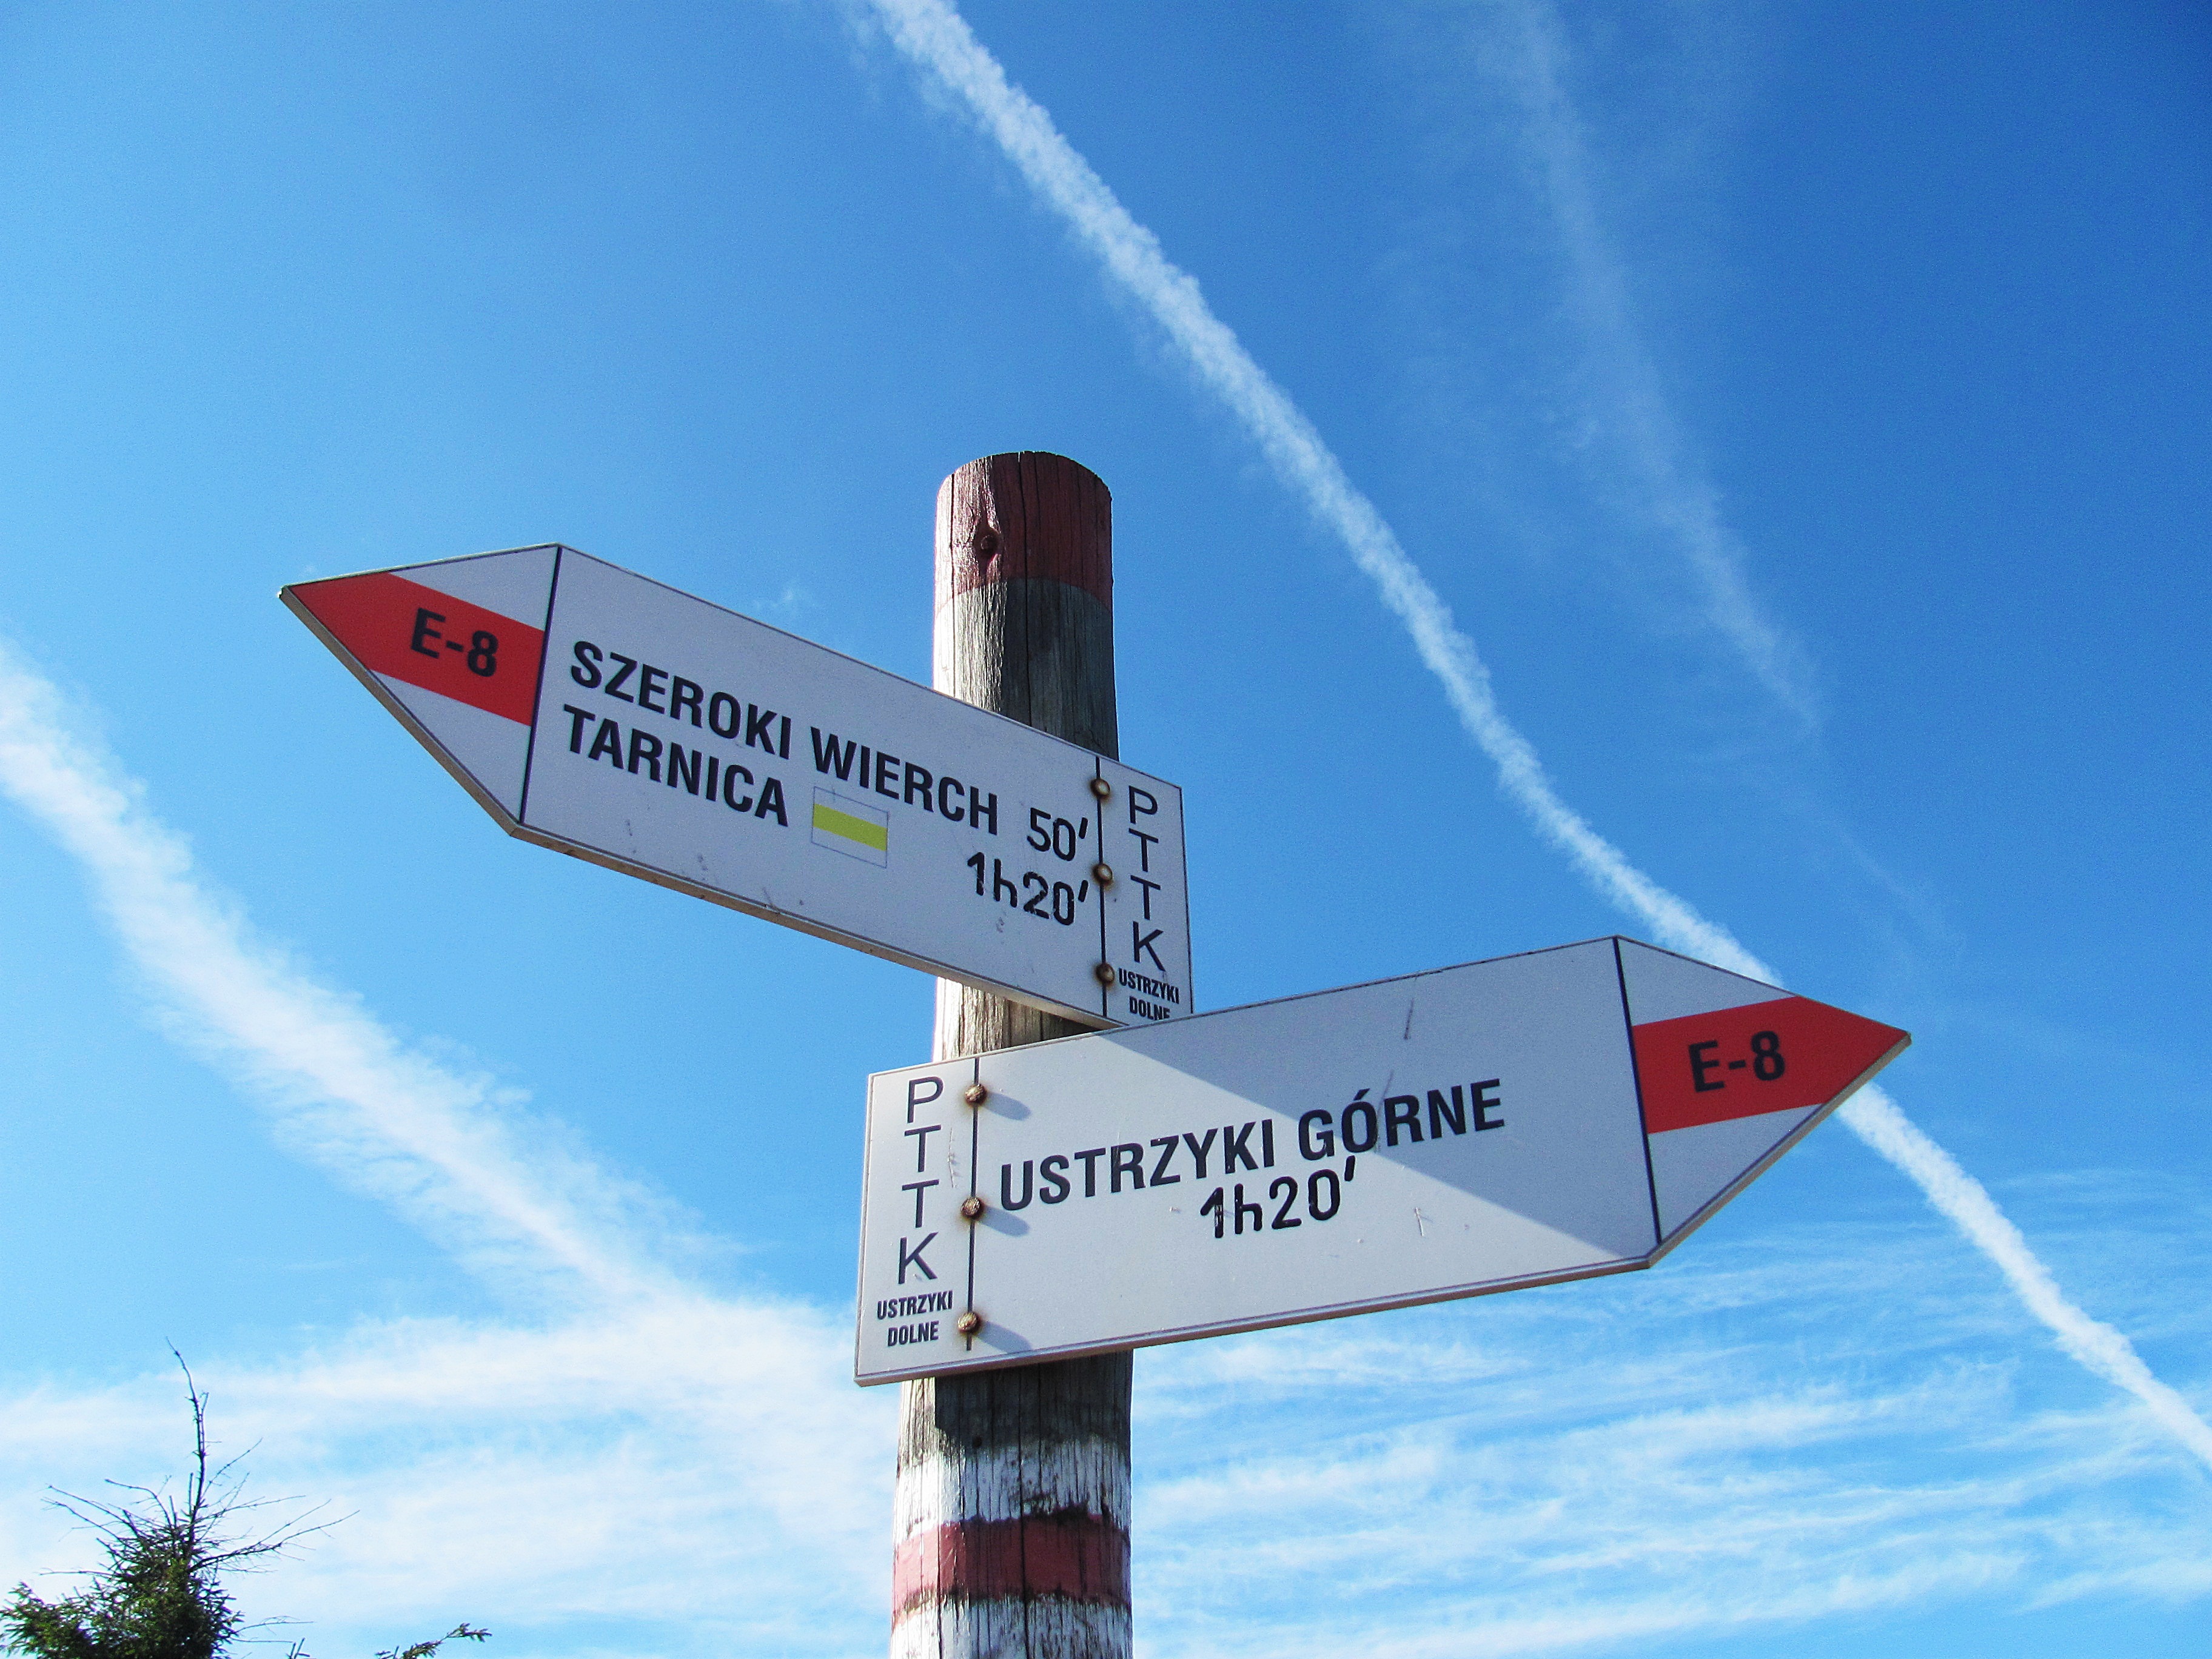
nature, forest, trail, wind, sign, holiday, street sign, tourism, signage, mountains, signpost, way, information, forest road, the path, hiking trail, hiking trails, spacer, traffic sign, footer, atmosphere of earth